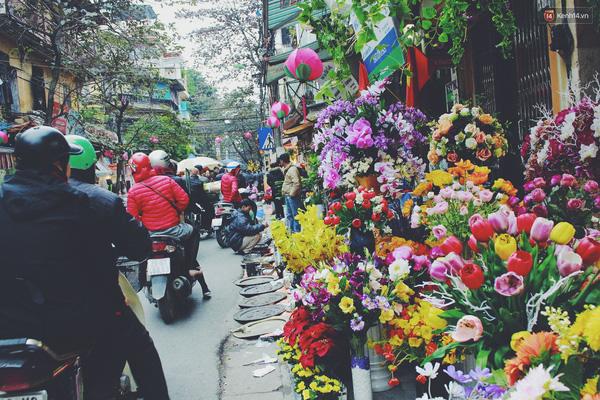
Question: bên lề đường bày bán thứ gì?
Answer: bên lề đường bày bán các loại hoa